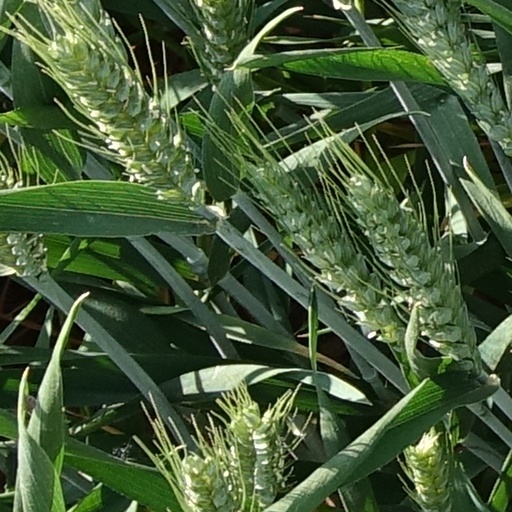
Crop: wheat